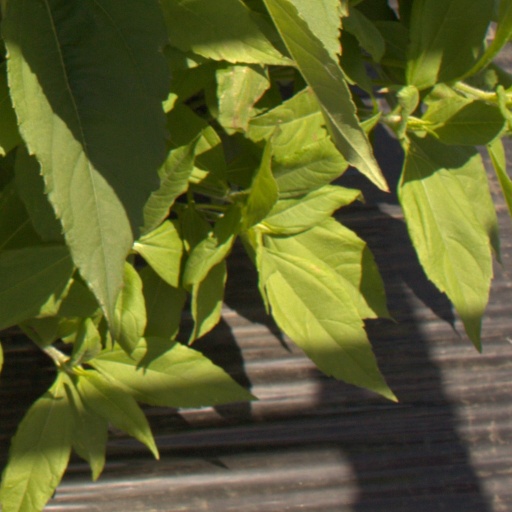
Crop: Jerusalem artichoke